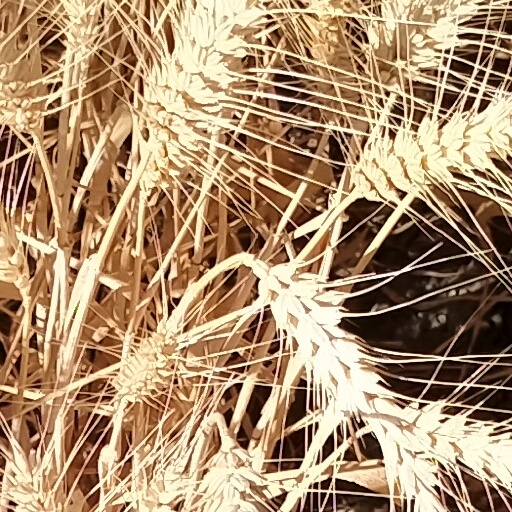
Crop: wheat